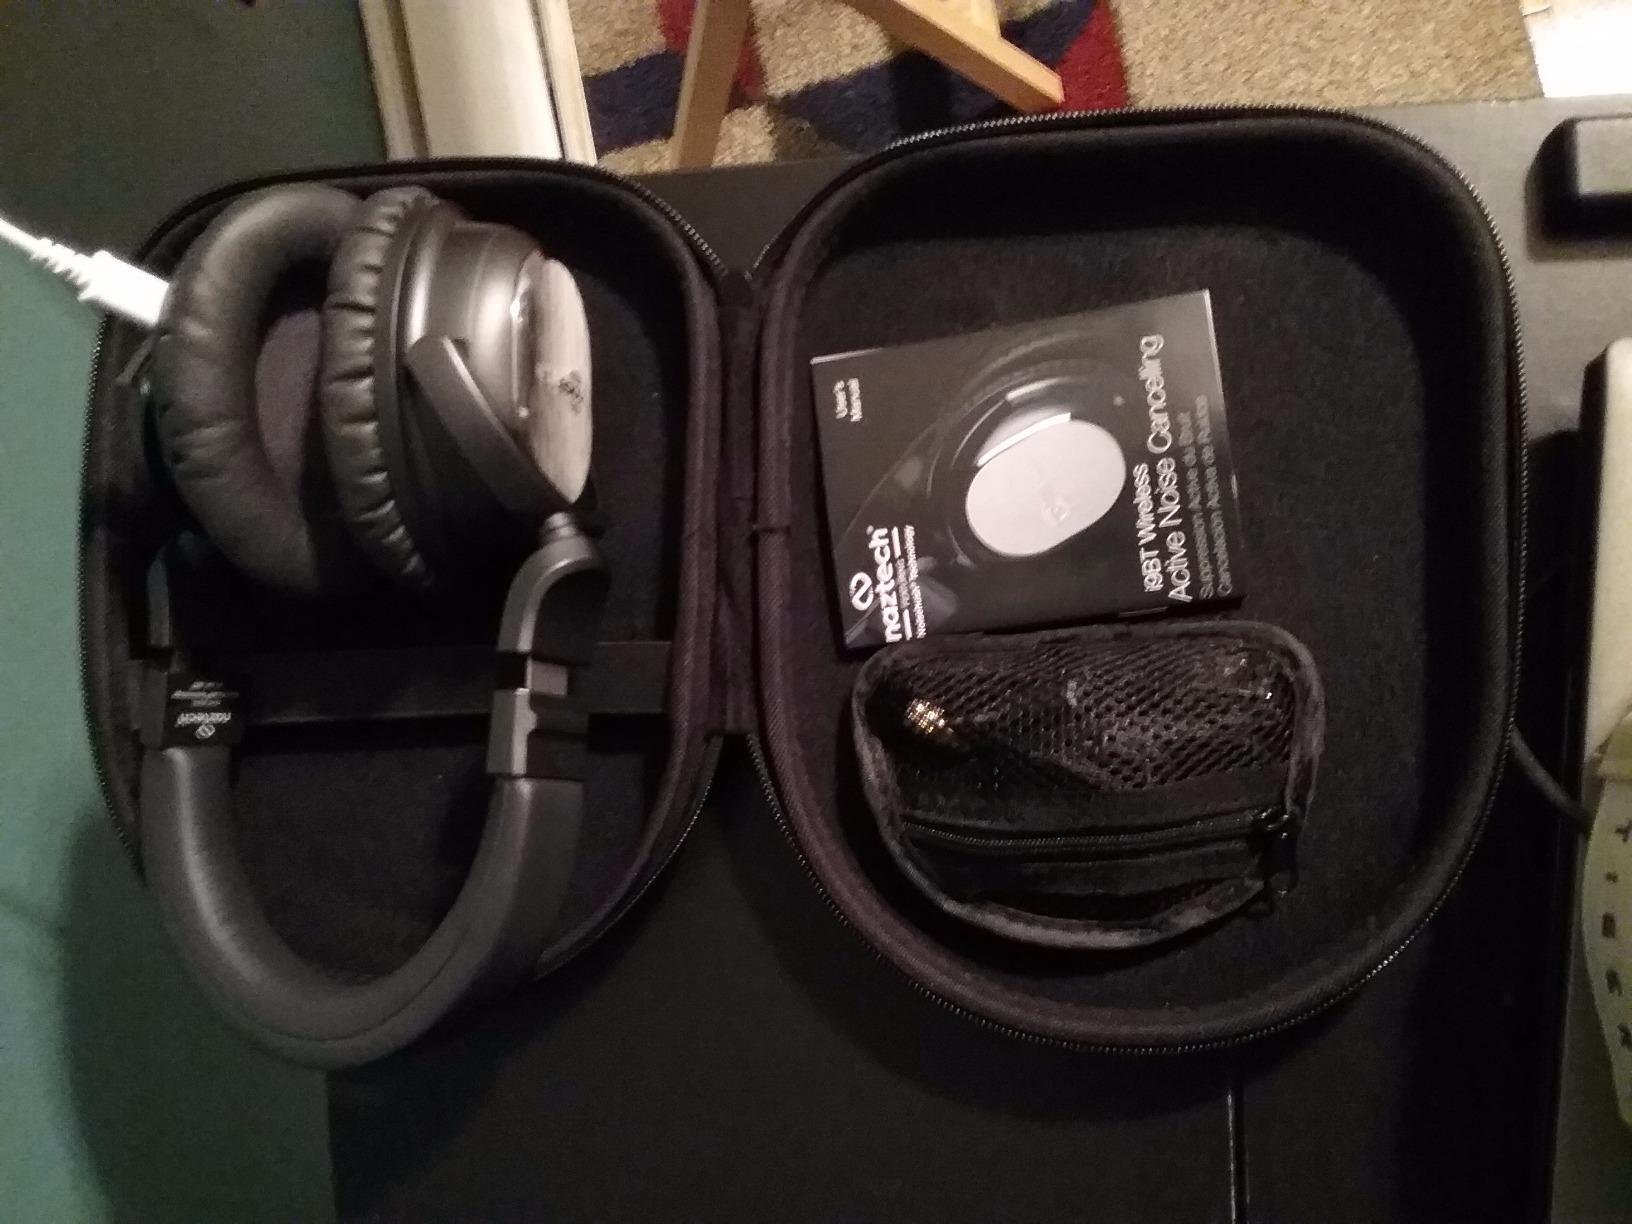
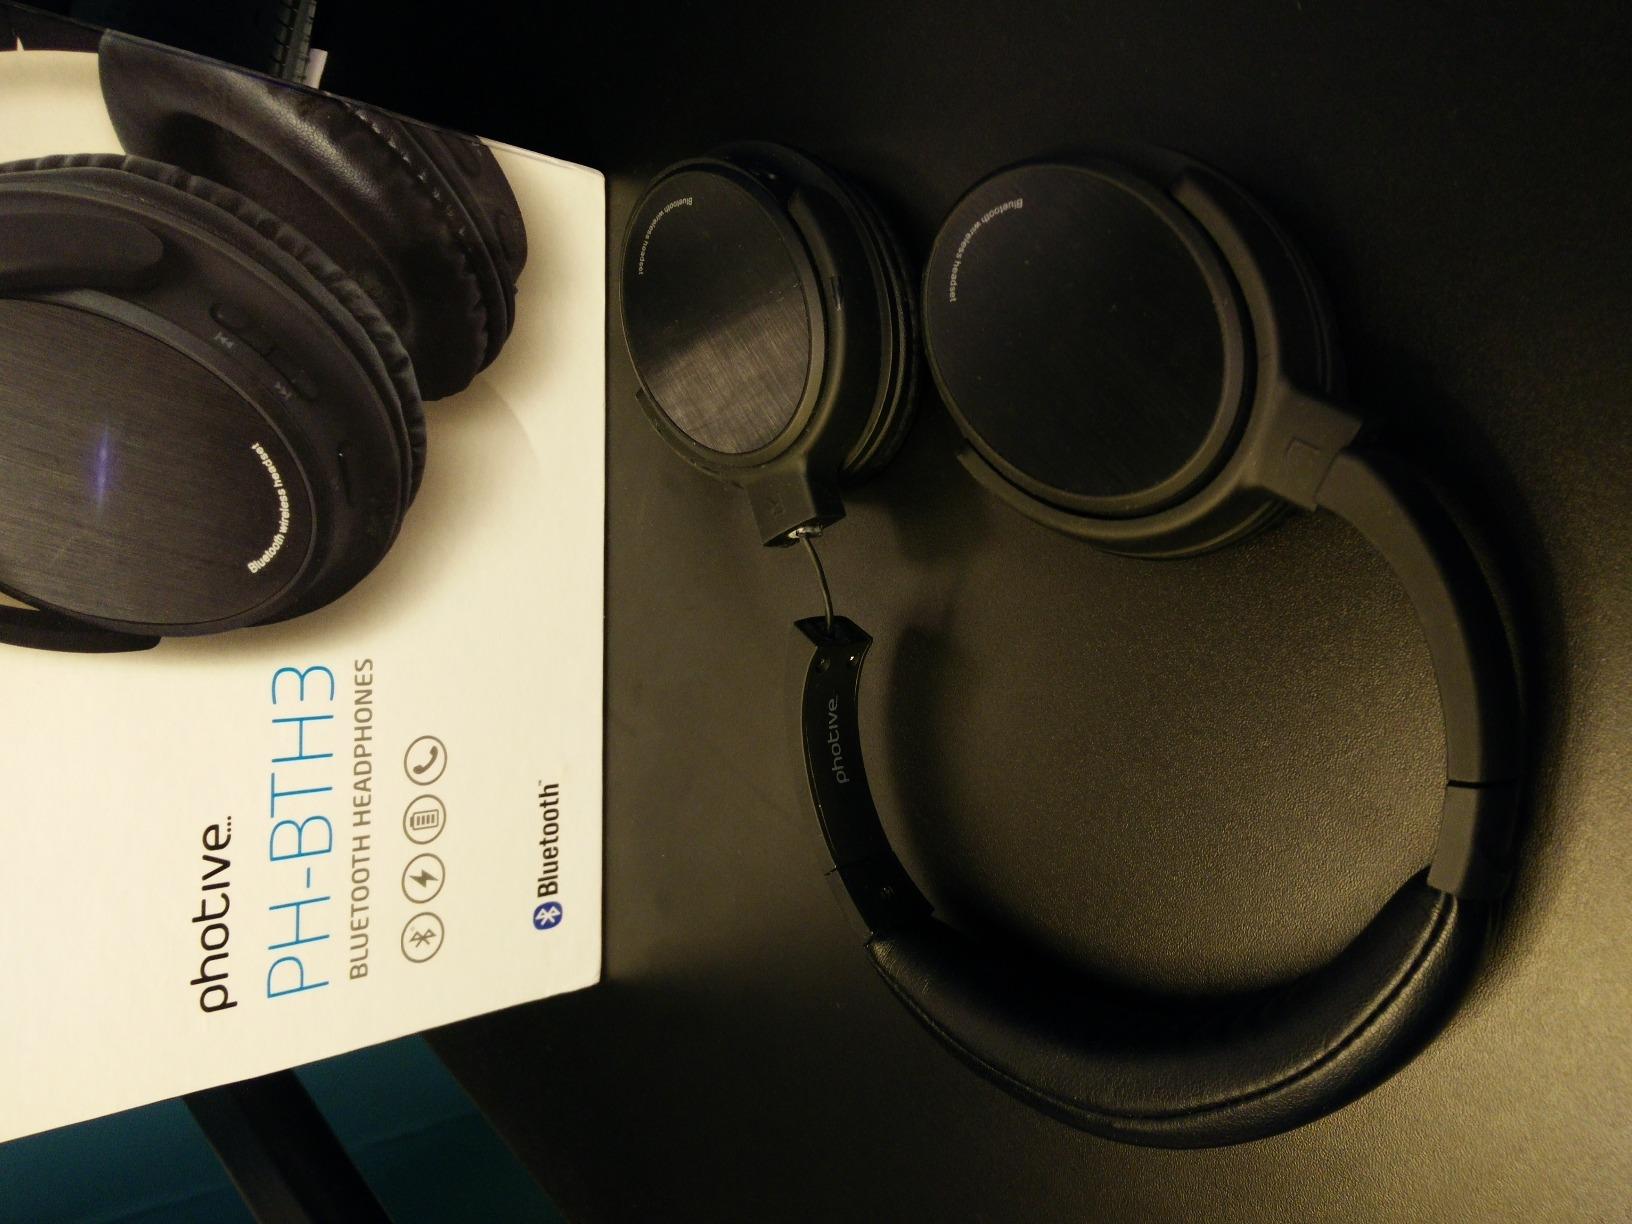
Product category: headphones
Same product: no